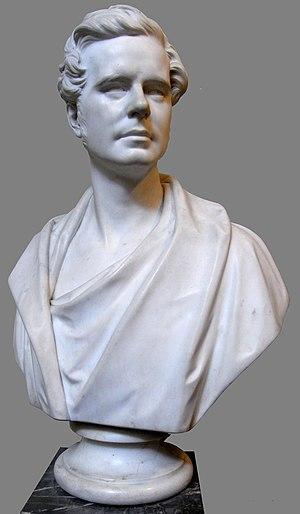
Sir William Webb Follett était un avocat et homme politique anglais ayant exercé les fonctions de député d'Exeter. Il a exercé les fonctions de solliciteur général à deux reprises, en 1834-1837 et 1841, et de procureur général en 1844. Il a été anobli en 1835. Il aurait été le "plus grand avocat du siècle".